Asiatic–Pacific Campaign Medal

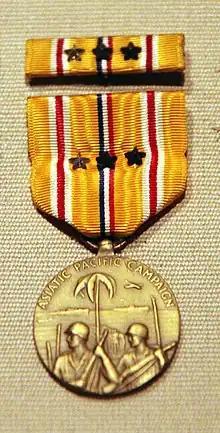
Photograph of an Asiatic–Pacific Campaign Medal with one silver campaign star and two bronze campaign stars, representing seven campaigns.

The Asiatic–Pacific Campaign Medal was a United States military award of the Second World War, which was awarded to any member of the United States Armed Forces who served in the Asiatic-Pacific Theater from 1941 to 1945. The medal was created on November 6, 1942, by issued by President Franklin D. Roosevelt. The medal was designed by Thomas Hudson Jones; the reverse side was designed by Adolph Alexander Weinman which is the same design as used on the reverse of the American Campaign Medal and European-African-Middle Eastern Campaign Medal.